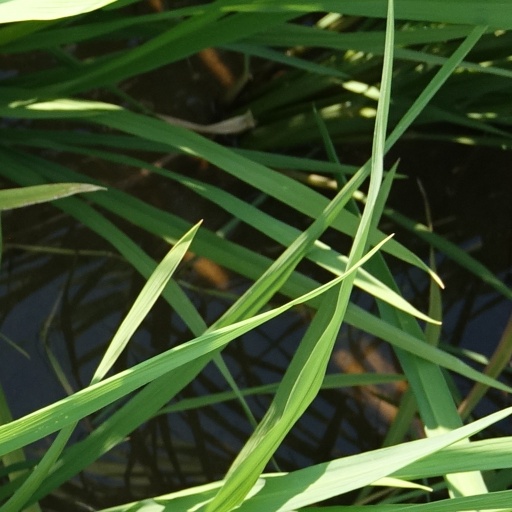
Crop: rice